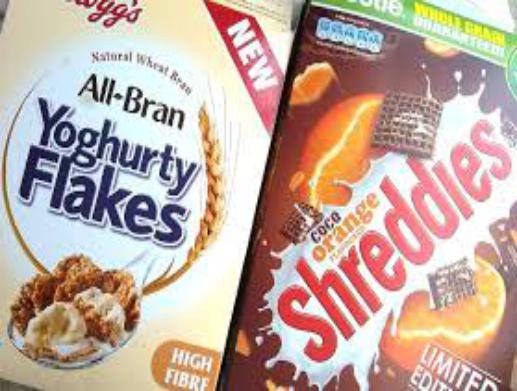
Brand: Bran Flakes
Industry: Food